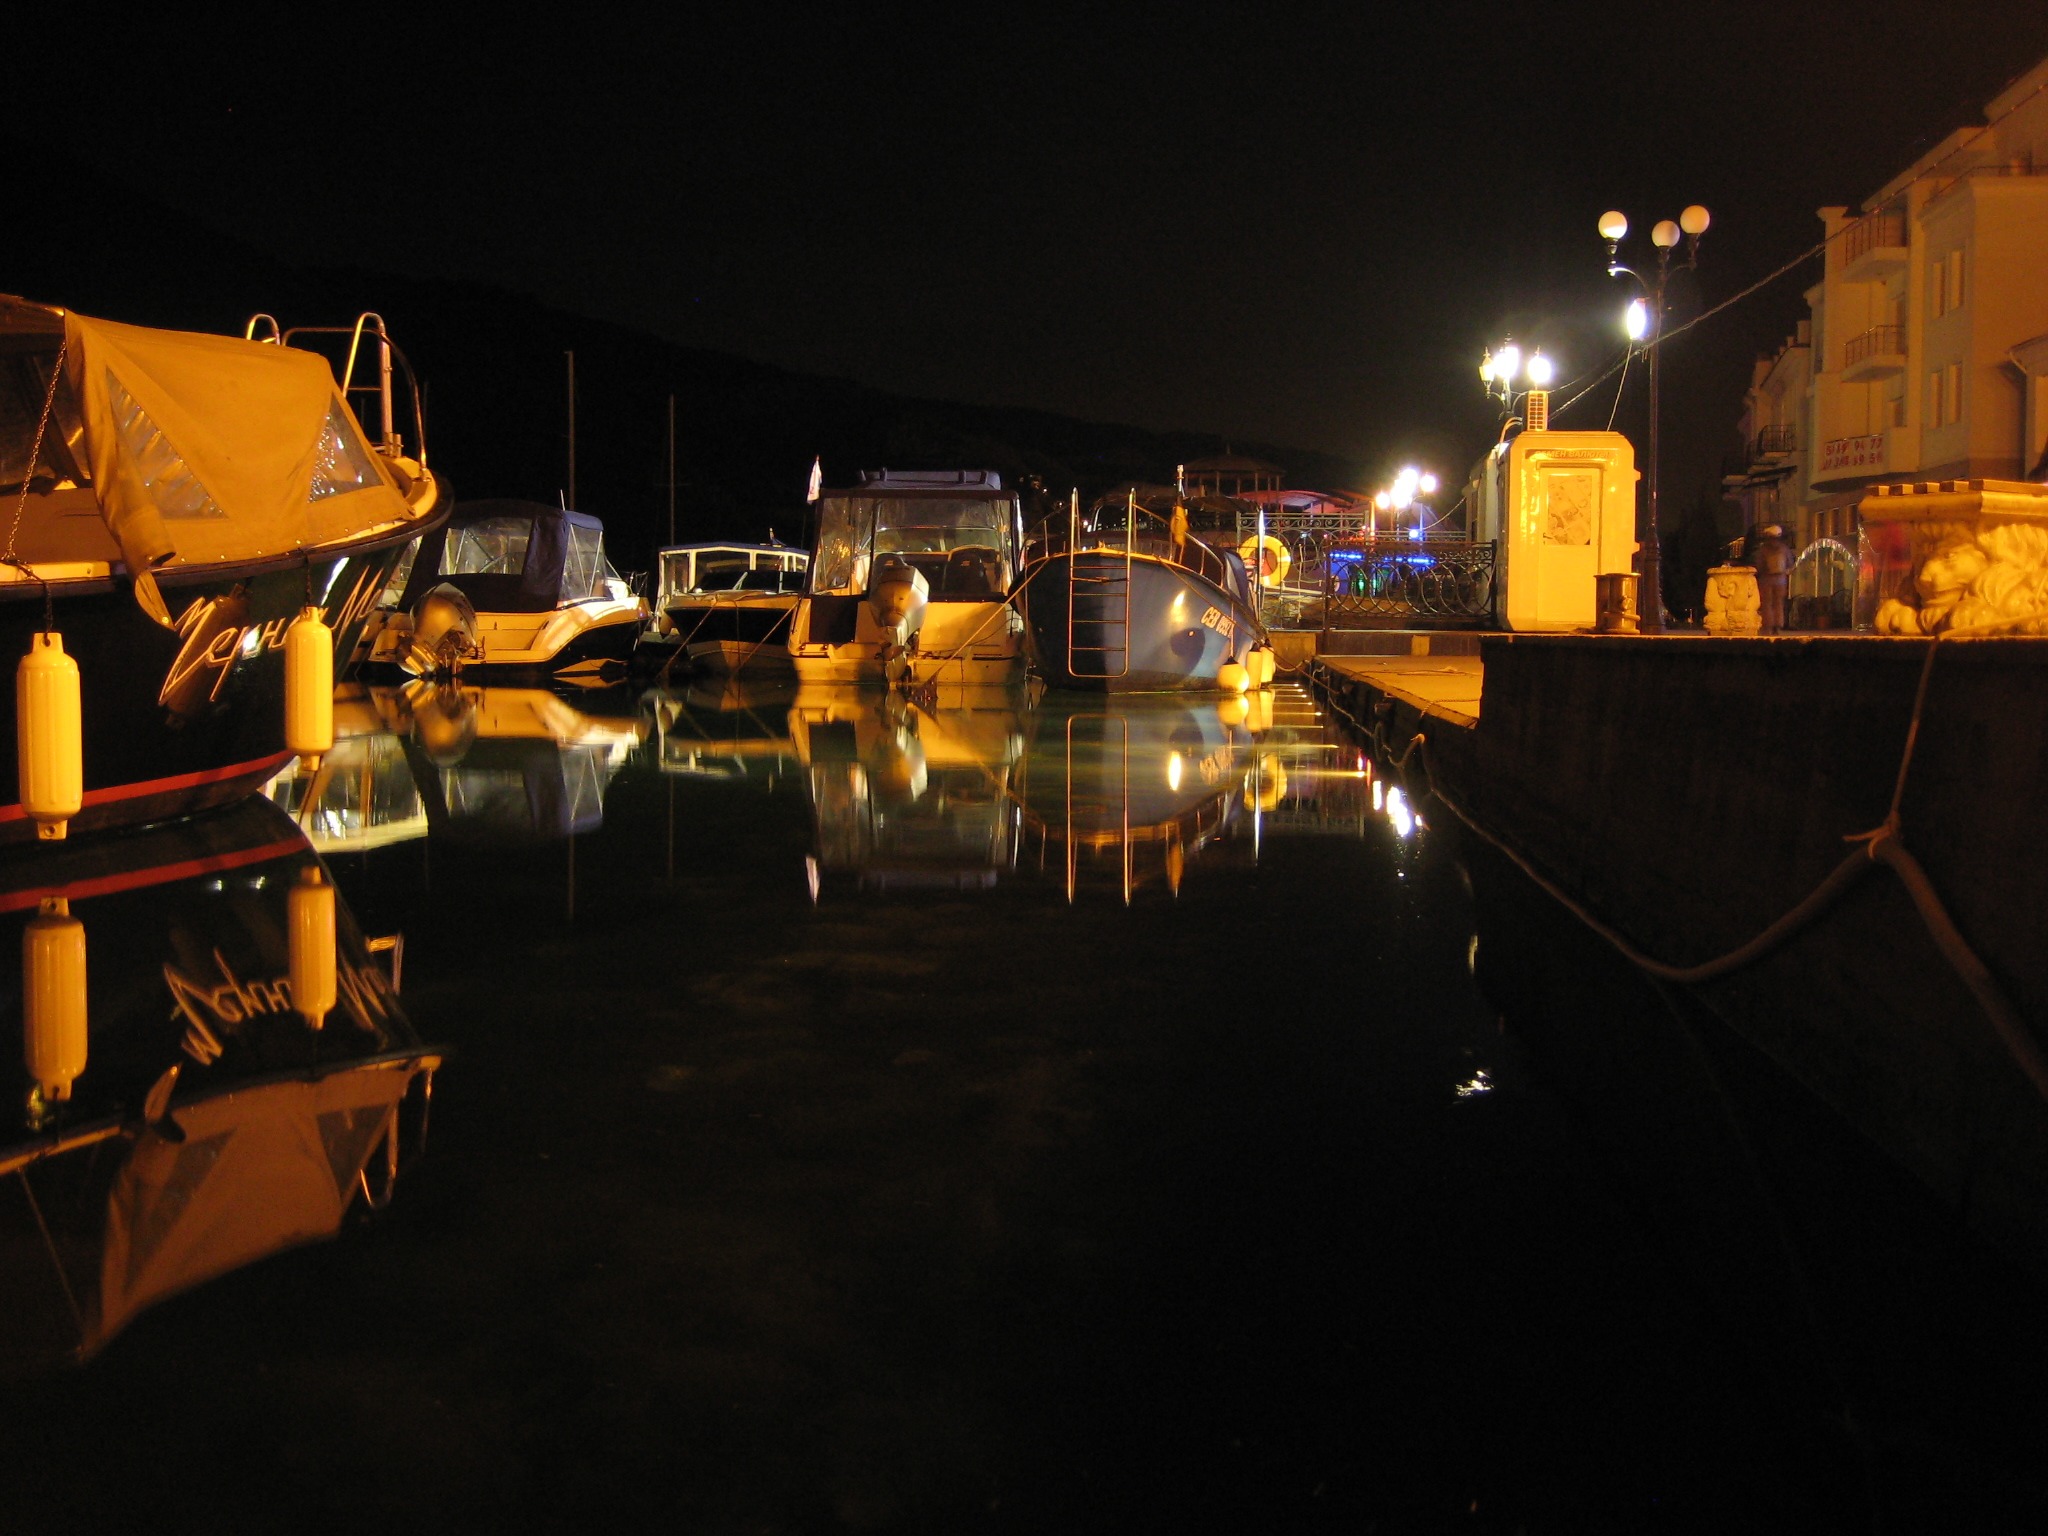
sea, light, night, evening, reflection, darkness, harbour, lighting, boats, crimea, balaklava